Outlaw Star

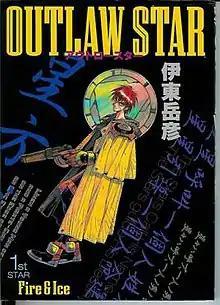
Cover of "Outlaw Star" volume 1 as released by Shueisha

is a Japanese media mix primarily consisting of an anime television series produced by Sunrise (now a division of Bandai Namco Filmworks) and a corresponding "seinen" manga series written and illustrated by Takehiko Itō. The series takes place in the "Toward Stars Era" universe in which spacecraft are capable of traveling faster than the speed of light. The plot follows protagonist Gene Starwind and his motley crew of an inherited ship dubbed the "Outlaw Star", as they search for a legendary outer space treasure trove called the "Galactic Leyline".